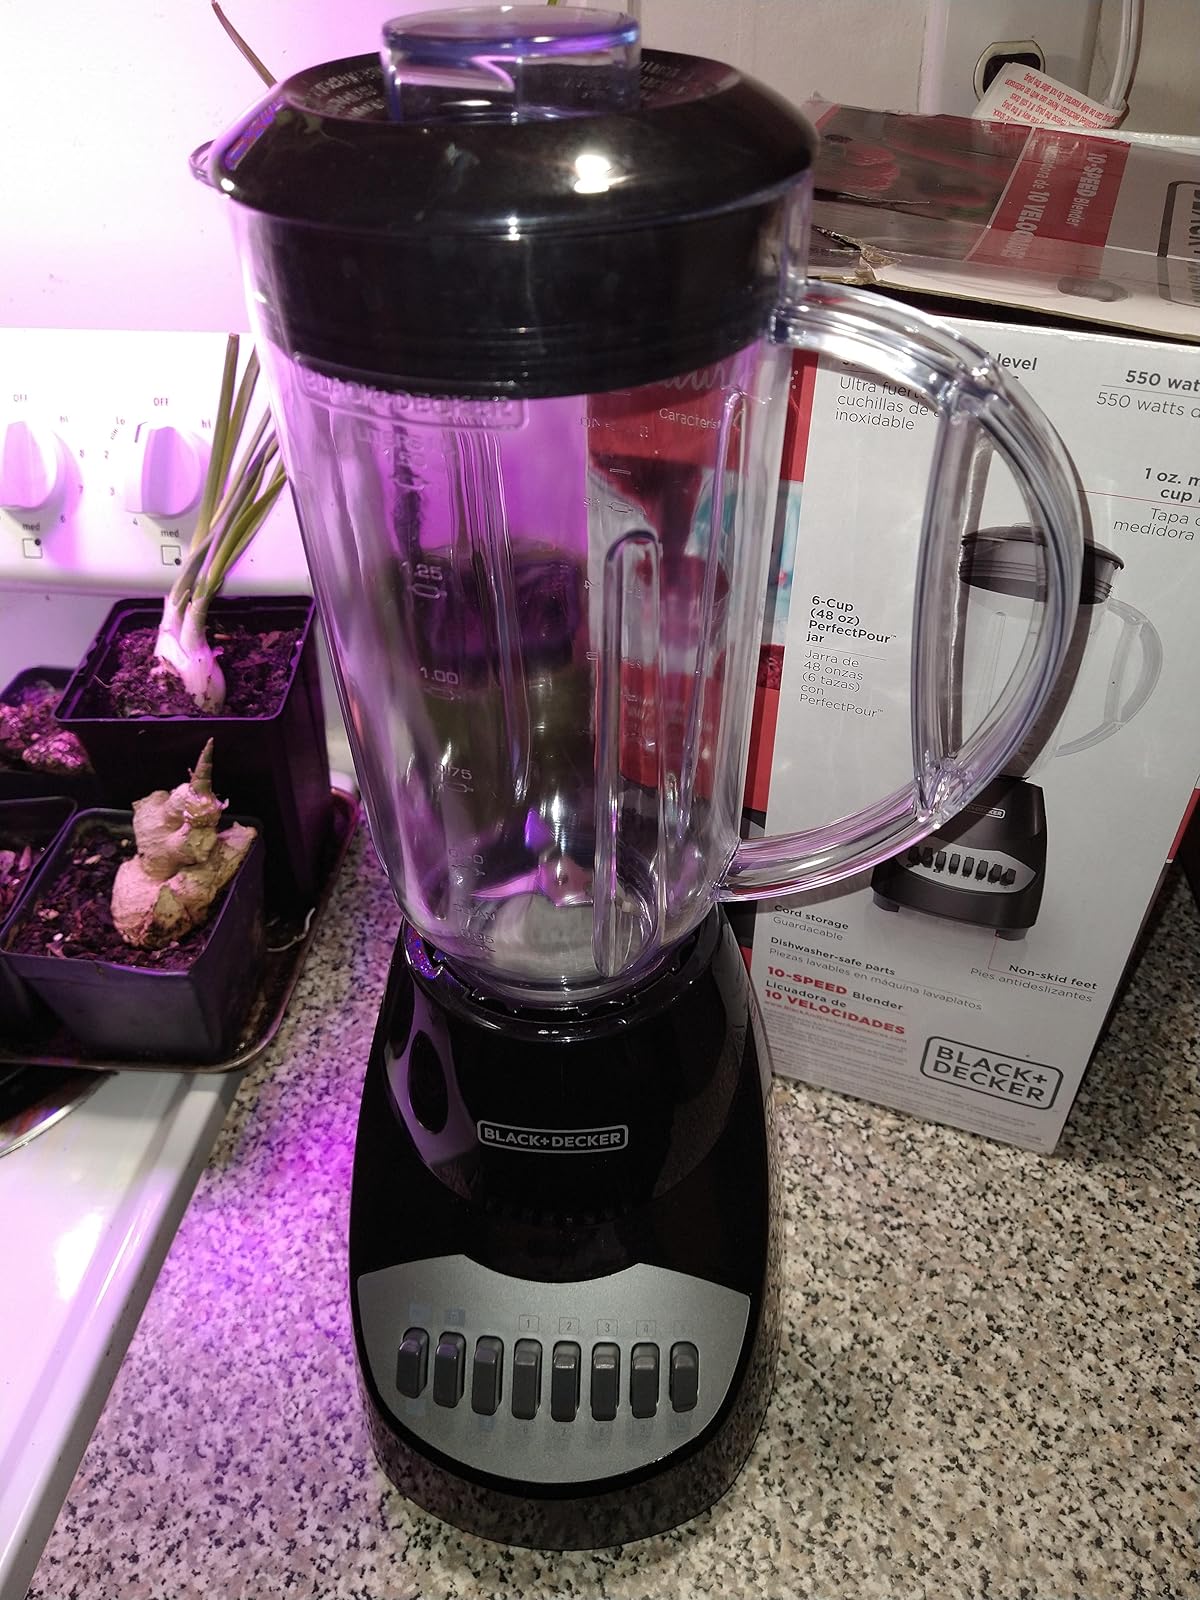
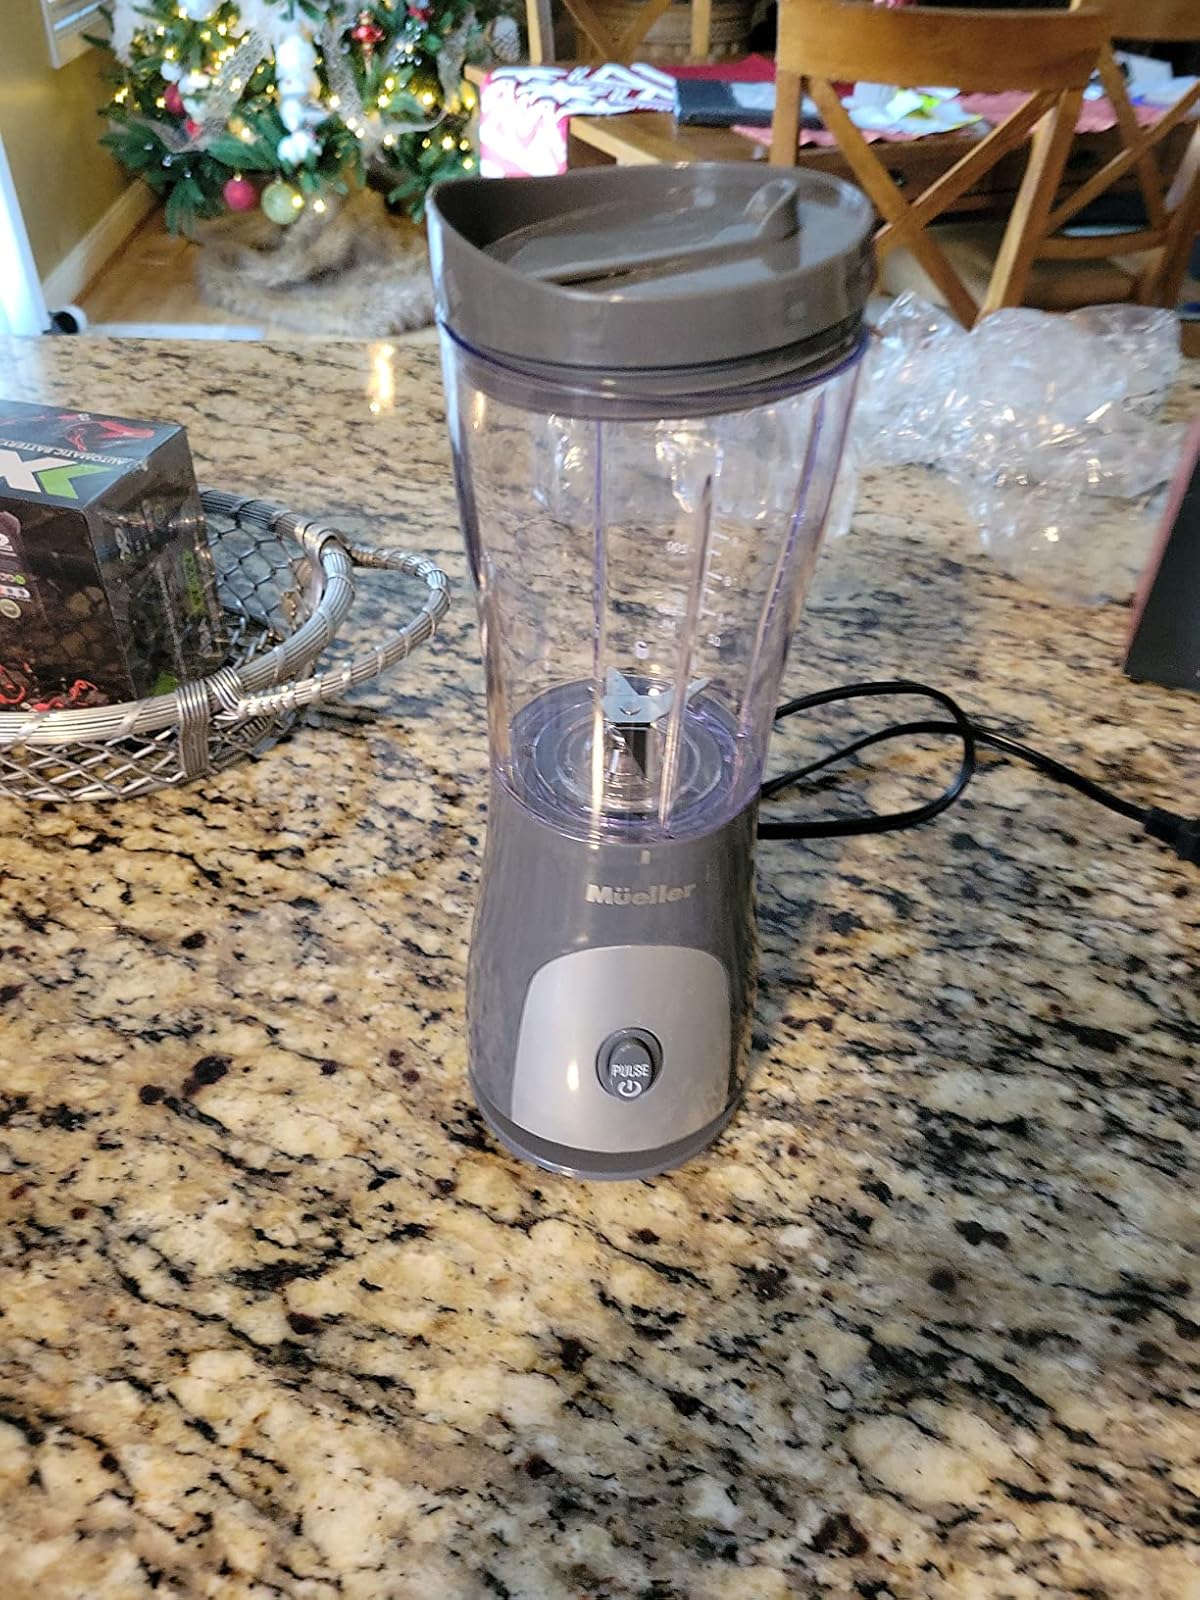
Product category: items_blender
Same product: no